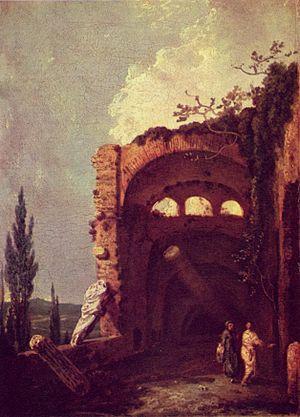
Tivoli est une ville de la province de Rome, dans la région du Latium, en Italie. Très ancienne cité datant d'avant la colonisation romaine, elle fut, selon la tradition et quelques éléments archéologiques, fondée en 1215 av. J.-C., bien que ses plus anciens vestiges, que constituent les murs d'enceinte, datent du IVᵉ siècle av. J.-C. Elle connut, sous le nom de « Tibur », un apogée durant la période romaine, avec la construction par l'empereur Hadrien de sa résidence de villégiature, la villa d'Hadrien, au début du IIᵉ siècle. Durant toute cette période, la ville s'enrichit grâce à l'extraction de travertin, servant à la construction des palais romains, et également grâce à ses eaux thermales réputées. De la Renaissance au XIXᵉ siècle, divers cardinaux et papes relèvent l'attrait de la ville par la construction de la villa d'Este, qui reste l'un des plus importants exemples et modèles de jardins d'eau de cette période, ayant attiré de très nombreux artistes européens, peintres, poètes ou musiciens voyageant dans la campagne romaine.